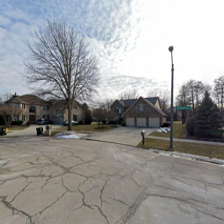
Label: streetView